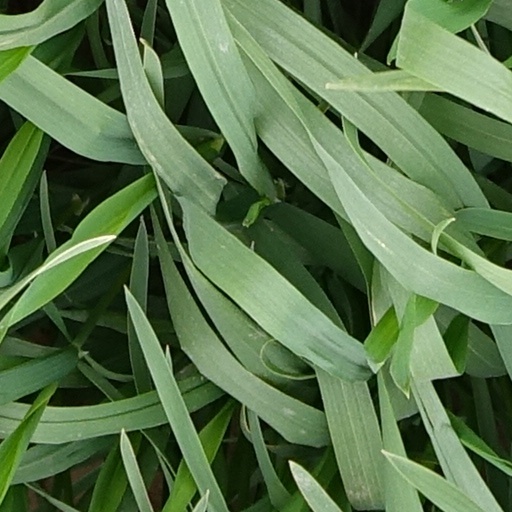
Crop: wheat